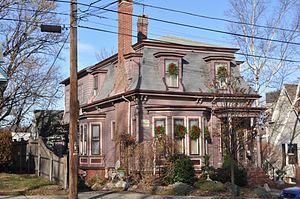
La Lydia Pinkham House est une maison américaine située à Lynn, dans le comté d'Essex, au Massachusetts. Résidence de Lydia Pinkham à la fin du XIXᵉ siècle, elle est inscrite au Registre national des lieux historiques depuis le 25 septembre 2012 et est classée National Historic Landmark depuis le 25 août 2014.